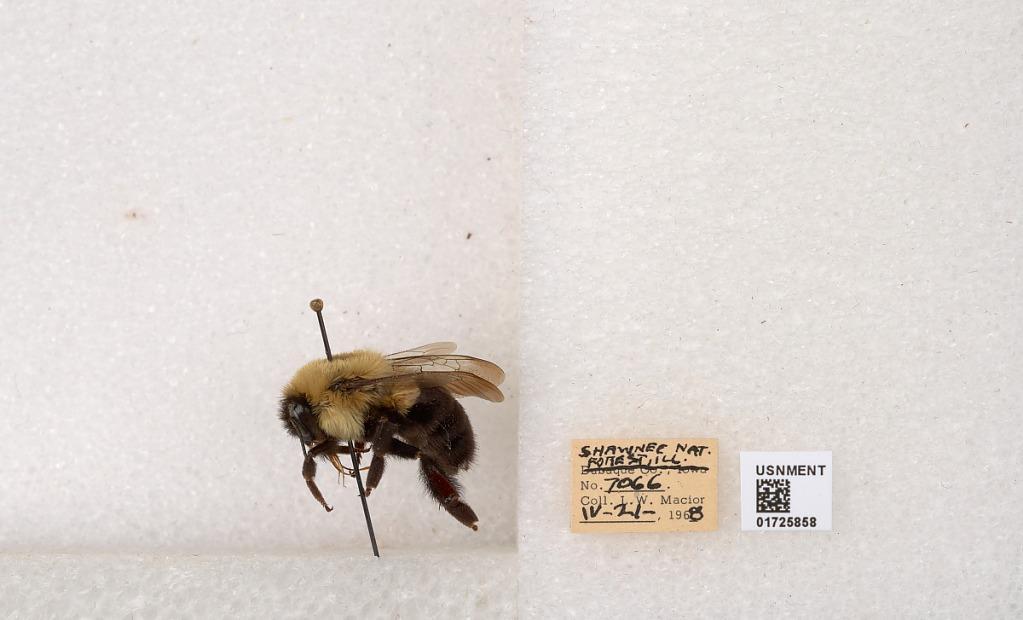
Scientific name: Bombus impatiens Cresson
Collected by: L. Macior
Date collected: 1968-4-21
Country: United States
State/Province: Illinois
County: Johnson
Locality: Shawnee National Forest
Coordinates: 37.5114, -88.8011